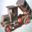
Label: truck